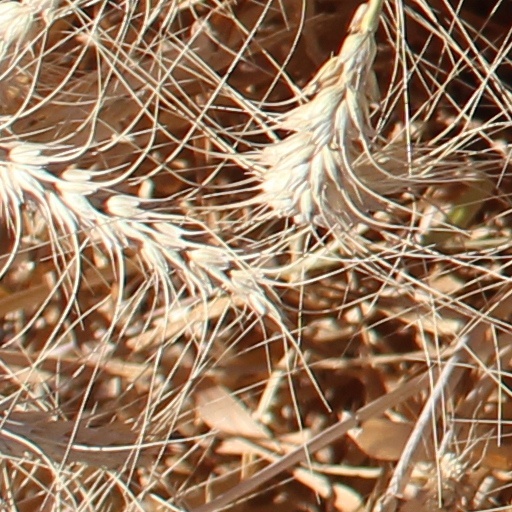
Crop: wheat